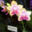
Label: orchid